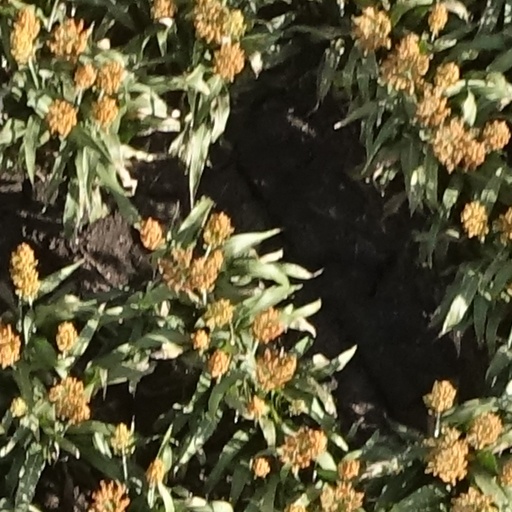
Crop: sorghum